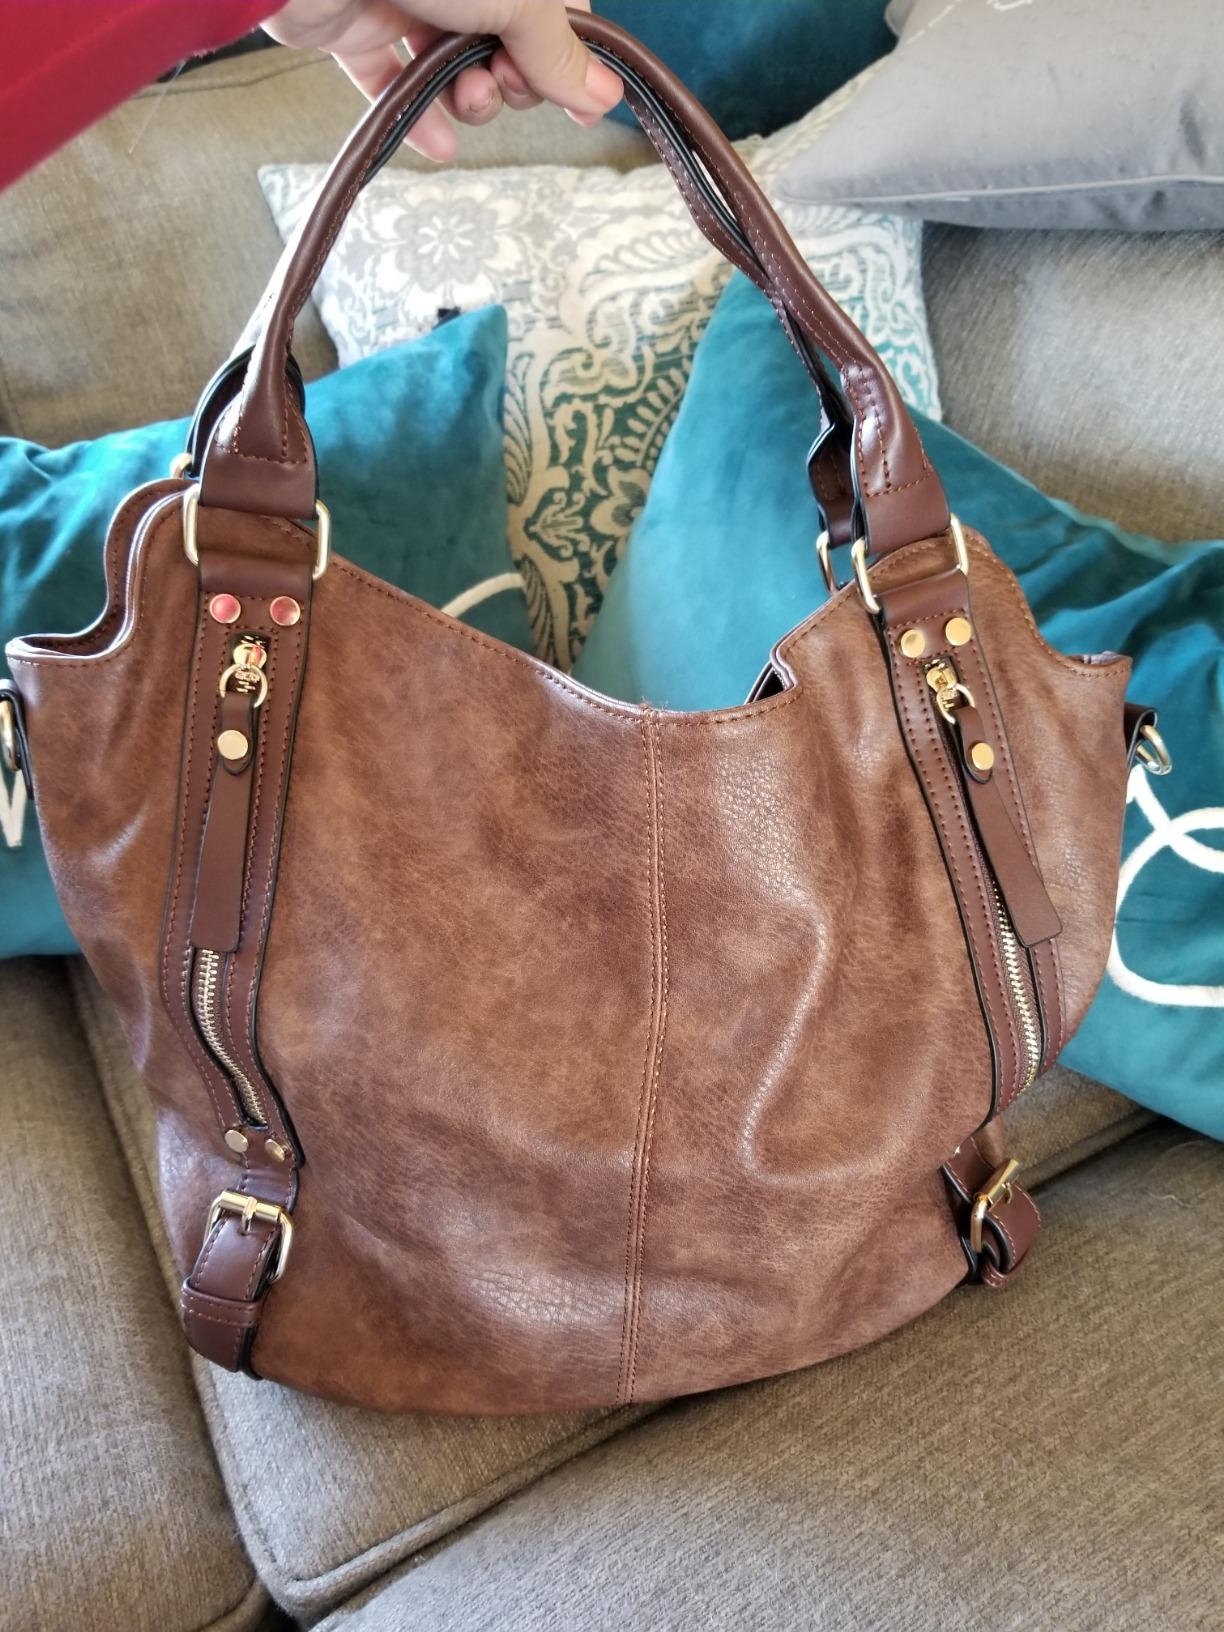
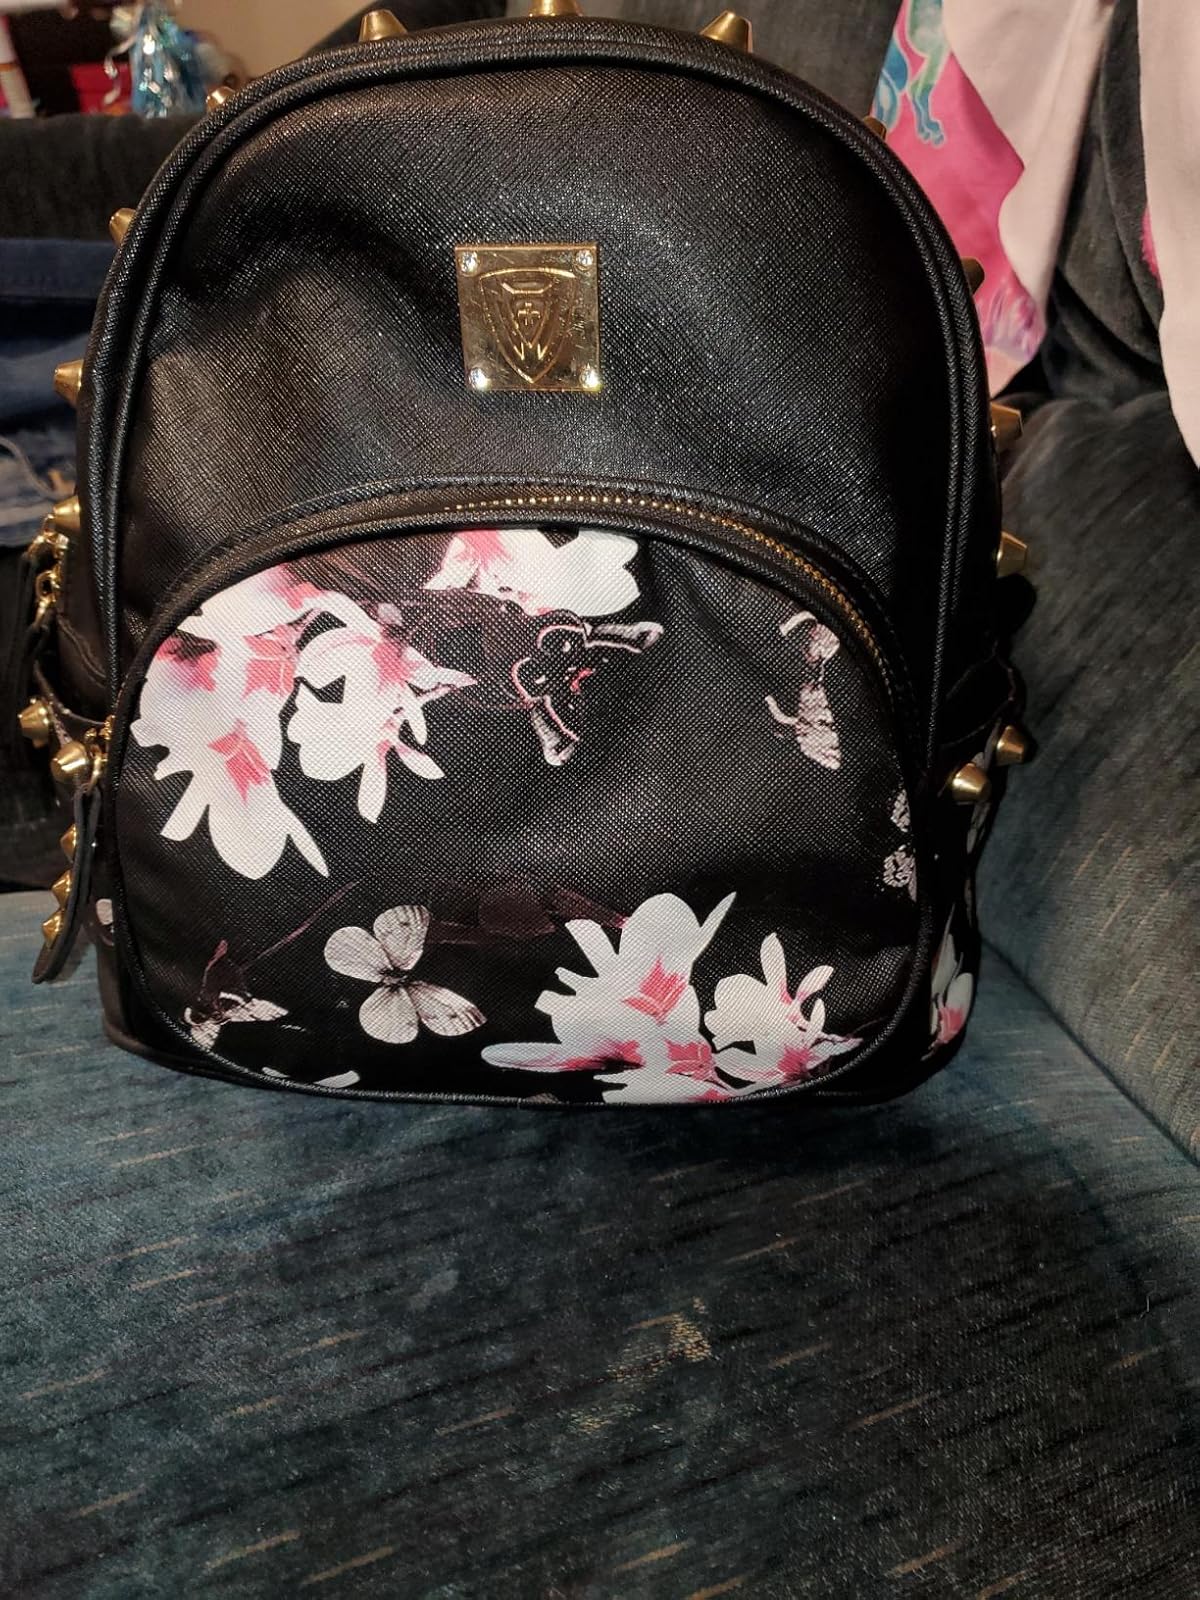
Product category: accessories_handbag
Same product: no